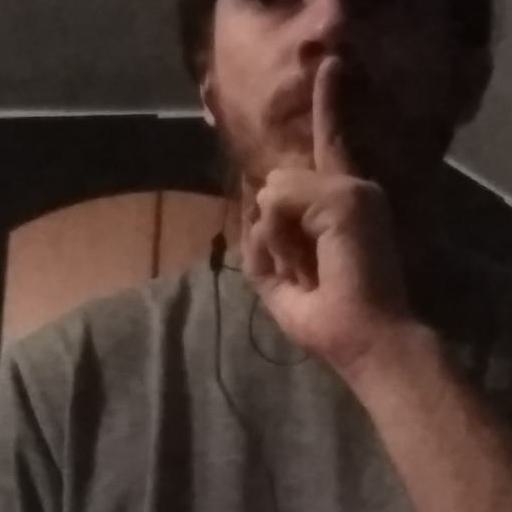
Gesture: mute